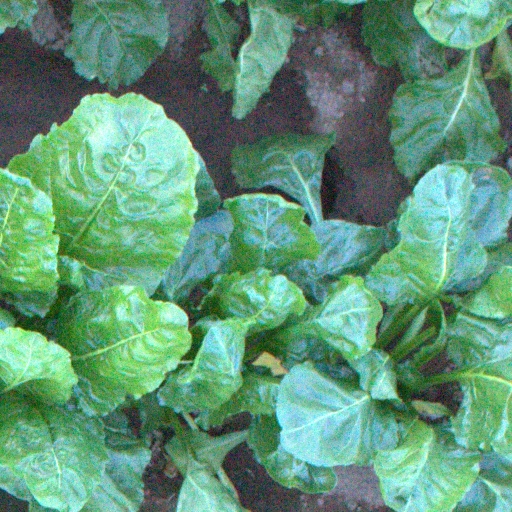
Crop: sugar beet